Kazakhstan–United Kingdom relations

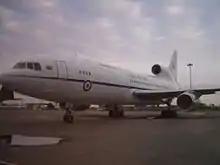
A RAF Lockheed TriStar in Almaty Airport. September 2007

Nazarbayev gave a speech at a business seminar entitled "Kazakhstan– Way Forward," to 300 British businessmen, in which he discussed Kazakhstan's GDP, which is expected to soon pass USD $6,000, that Britain is the third largest investor in Kazakhstan, and that there are 128 British companies currently investing in Kazakhstan. Nazarbayev told his audience, "Kazakhstan is no longer part of the Soviet Union, not part of Russia, and there is no need to look at it as if it were. As you see, Kazakhstan is a scene of liberal politics, liberal economics, and we wish that all the countries of the region would follow our example, walk in our footsteps in that we have created better conditions for our people than our neighbors." Other representatives who spoke at the seminar worked for Kazyna Fund, Samruk State Holdings, RFCA, and the European Bank for Reconstruction and Development.